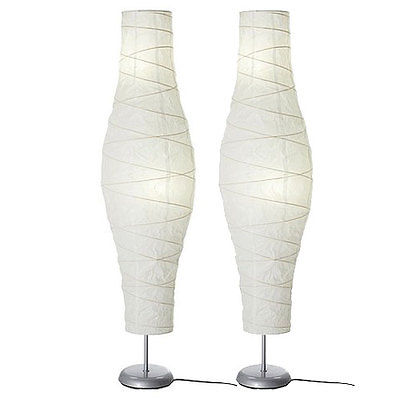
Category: lamp